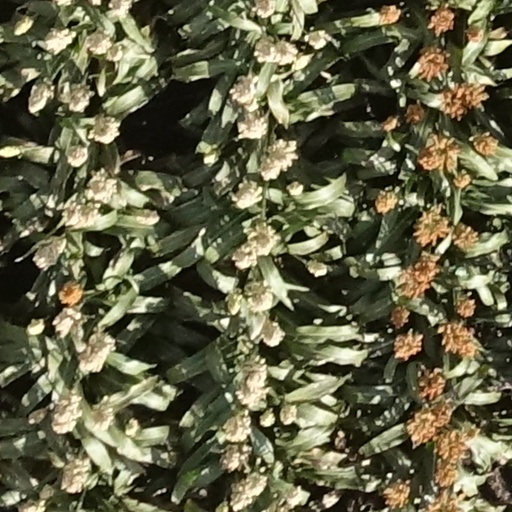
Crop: sorghum